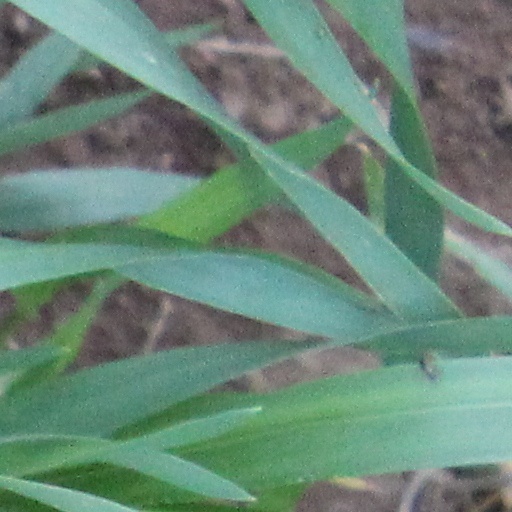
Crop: wheat